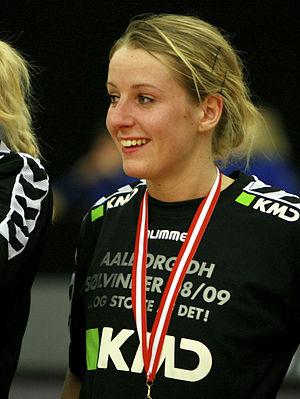
Lærke Winther Møller, née le 14 janvier 1989 à Aalborg, est une handballeuse internationale danoise. Elle évolue au poste de demi-centre dans le club de Team Esbjerg.